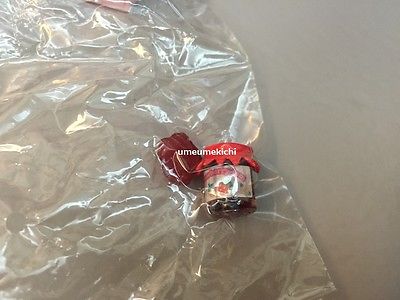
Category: toaster